Betcave-Aguin

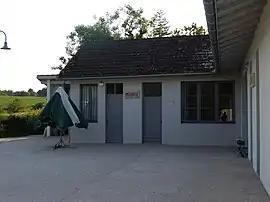
The town hall in Betcave-Aguin

Betcave-Aguin is a commune in the Gers department in southwestern France.